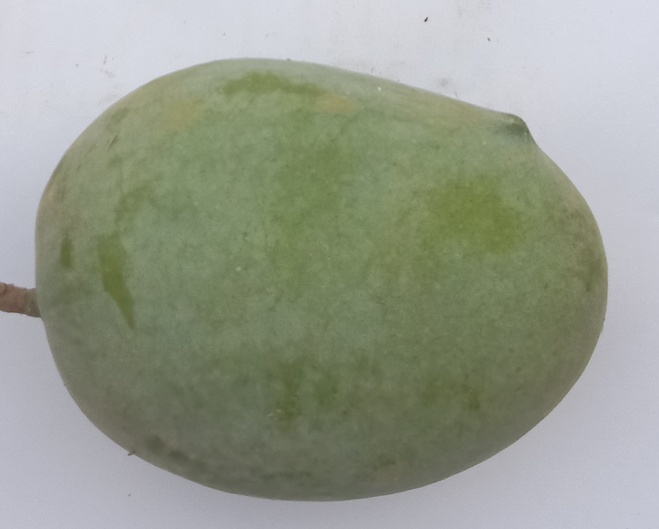
Mango variety: Langra